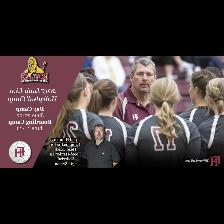
Label: Human